Electoral district of Lakemba

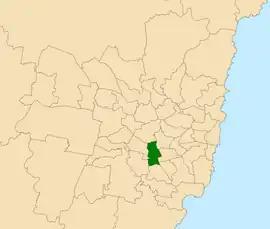
Location within Sydney

Lakemba was an electoral district of the Legislative Assembly in the Australian state of New South Wales, located in the South-Western suburbs of Sydney. It has been held by the Labor Party since its creation in 1927. It was represented by Morris Iemma, who was Premier of New South Wales from 3 August 2005 until his resignation on 5 September 2008. It was last held by Jihad Dib from the 2015 election to its abolishment.